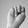
ASL letter: N